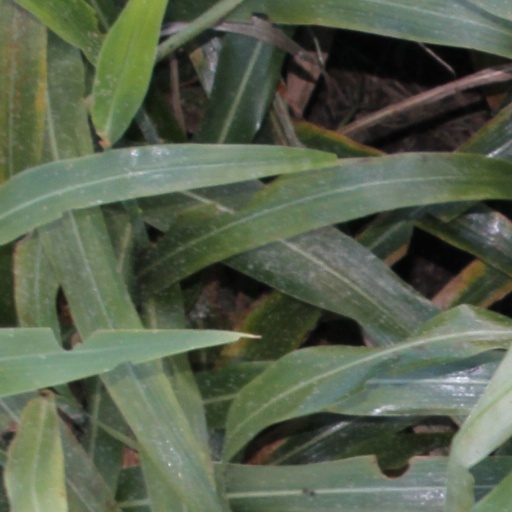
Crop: sorghum